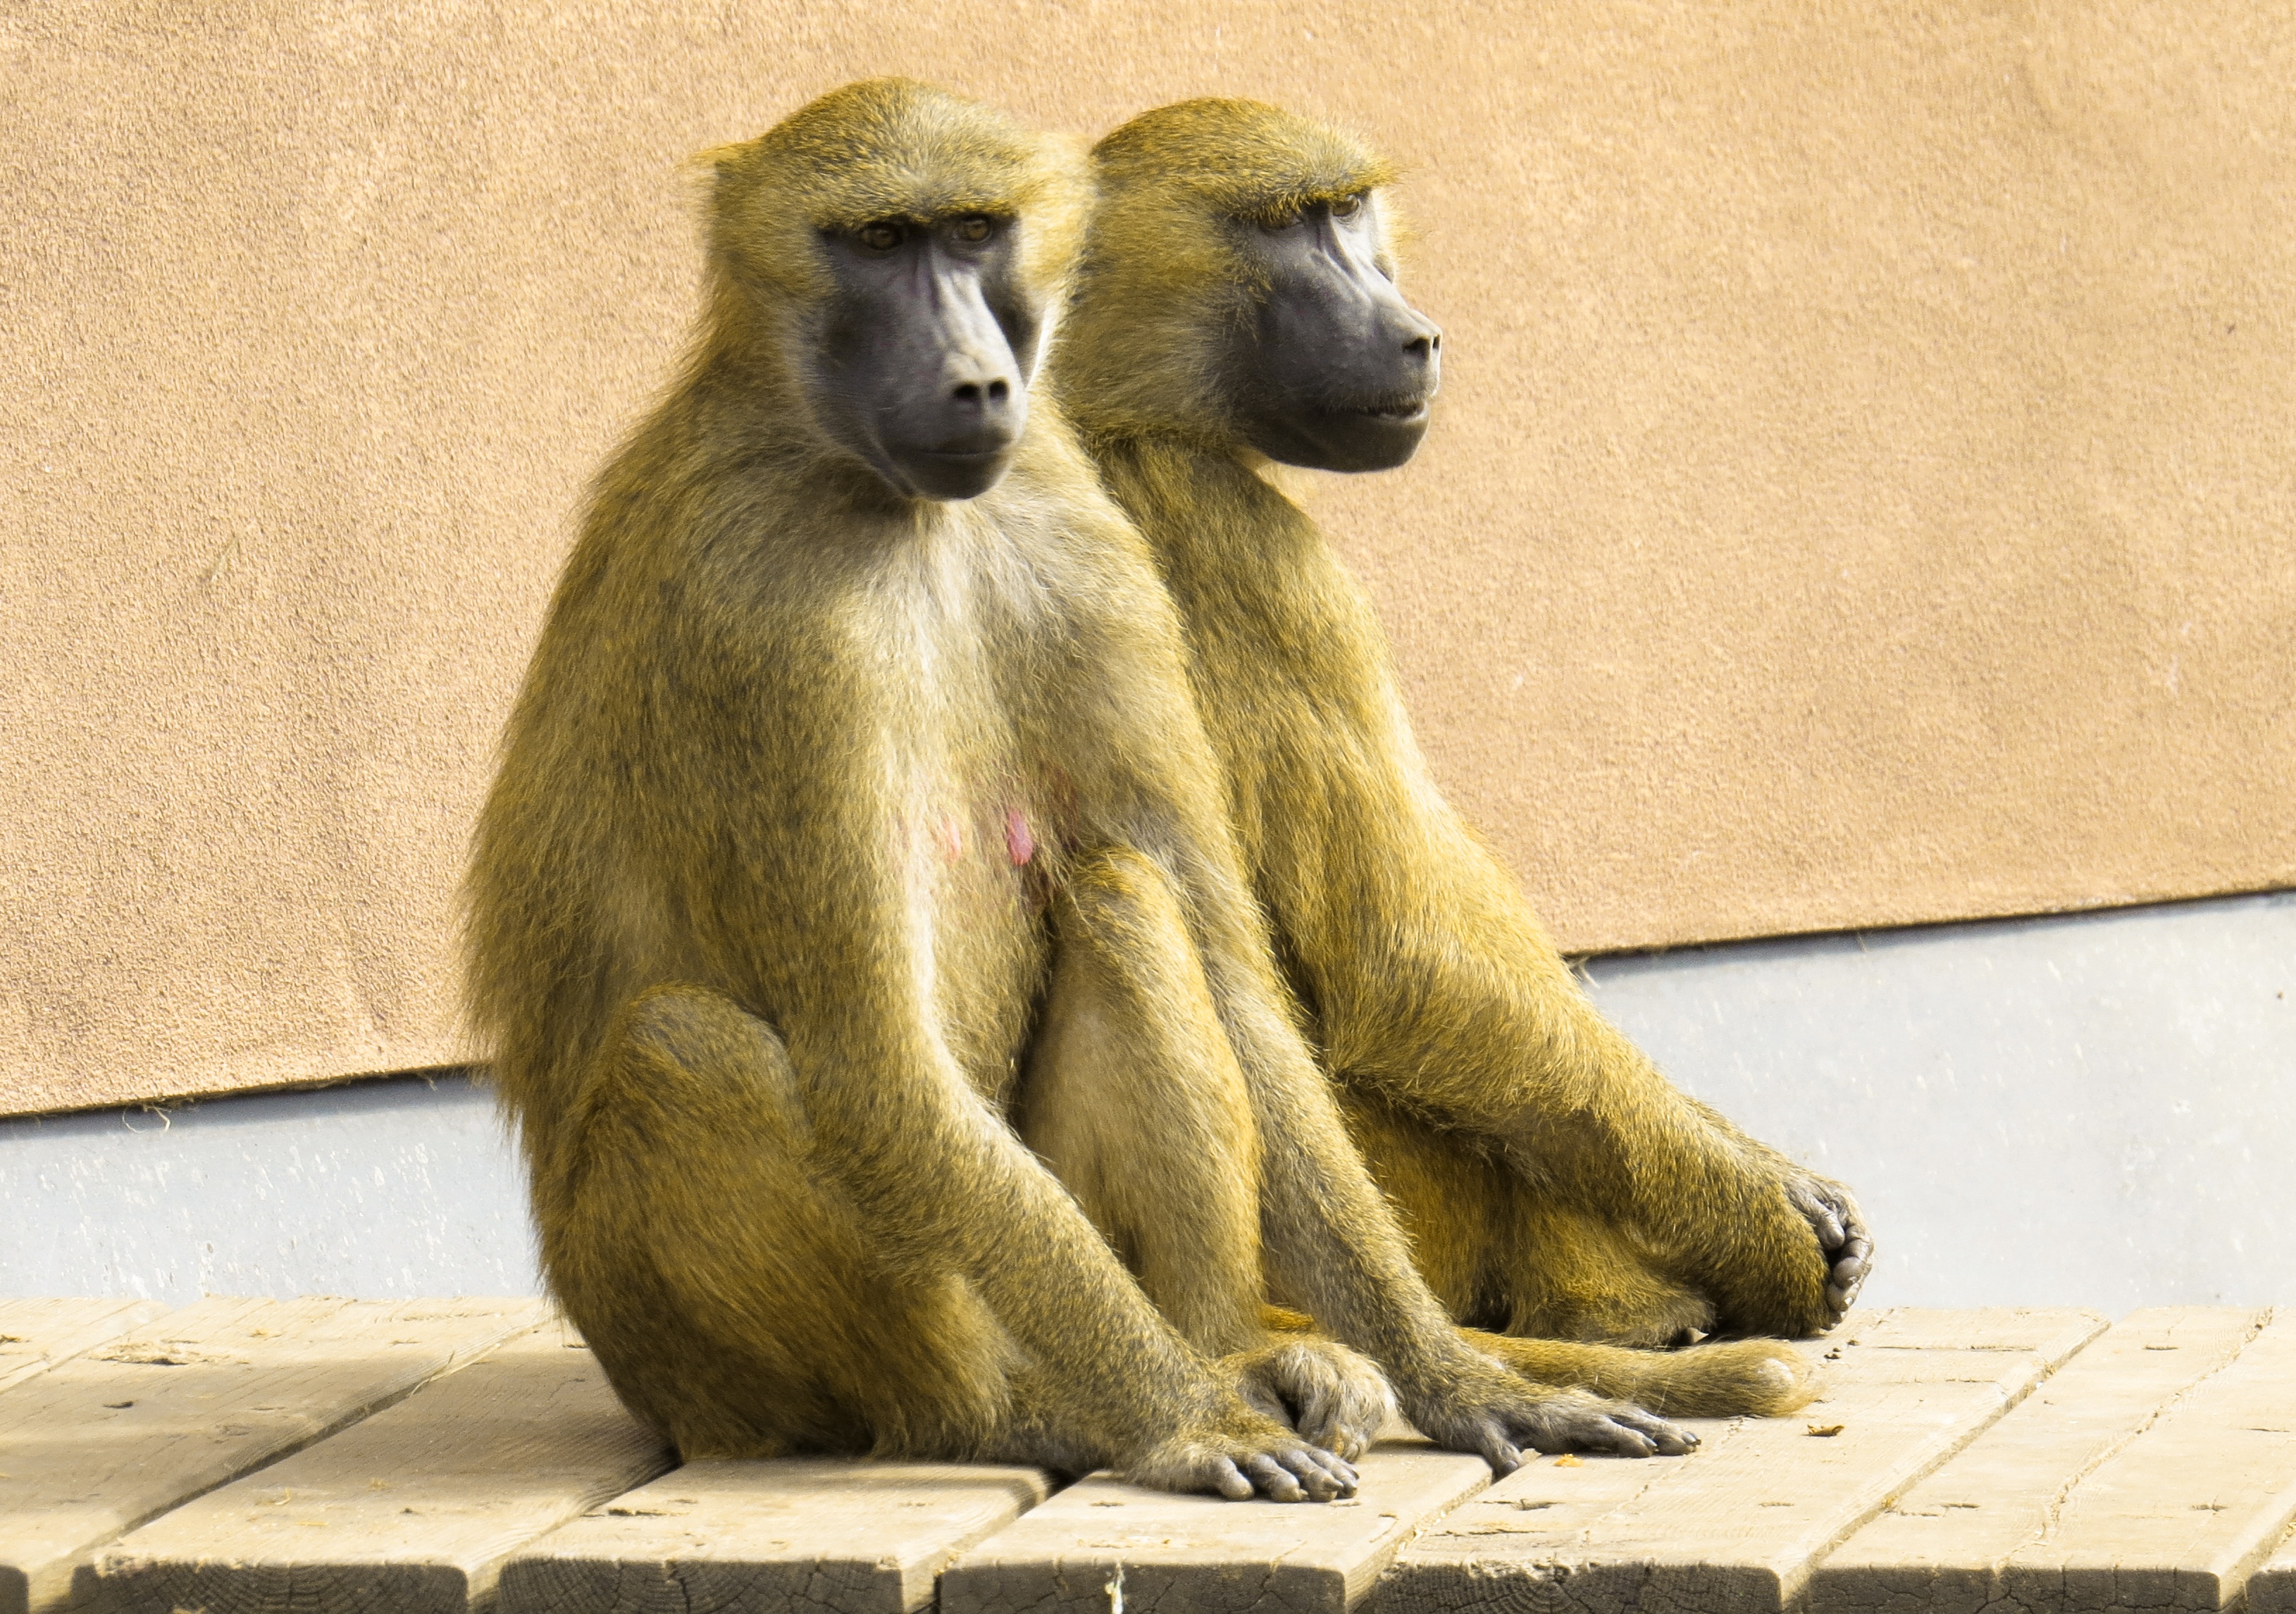
zoo, mammal, monkey, fauna, primate, sit, baboon, vertebrate, pair, nuremberg, tiergarten, old world monkey, cohesion